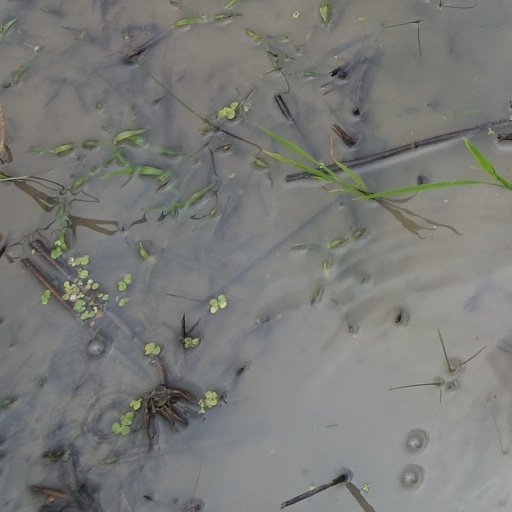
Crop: rice